Phoenix 2

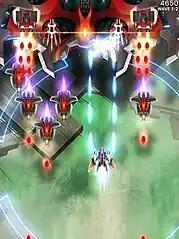

"Phoenix 2" has featured several post-release updates. In 2017 it was used by Apple Inc in retail stores to demonstrate 120fps capabilities of the iPad Pro when it introduced the 120 Hz screen technology ProMotion. In 2020 "Phoenix 2" used Apple's App Clip to create a playable introduction without having to install the game. This experience was much like a game demo from the past and "Phoenix 2"’s use of the feature is used by Apple as an example in its Developer videos.